Lieucourt

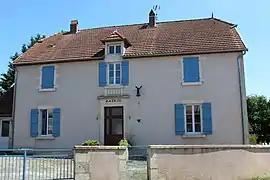
The town hall in Lieucourt

Lieucourt is a commune in the Haute-Saône department in the region of Bourgogne-Franche-Comté in eastern France.